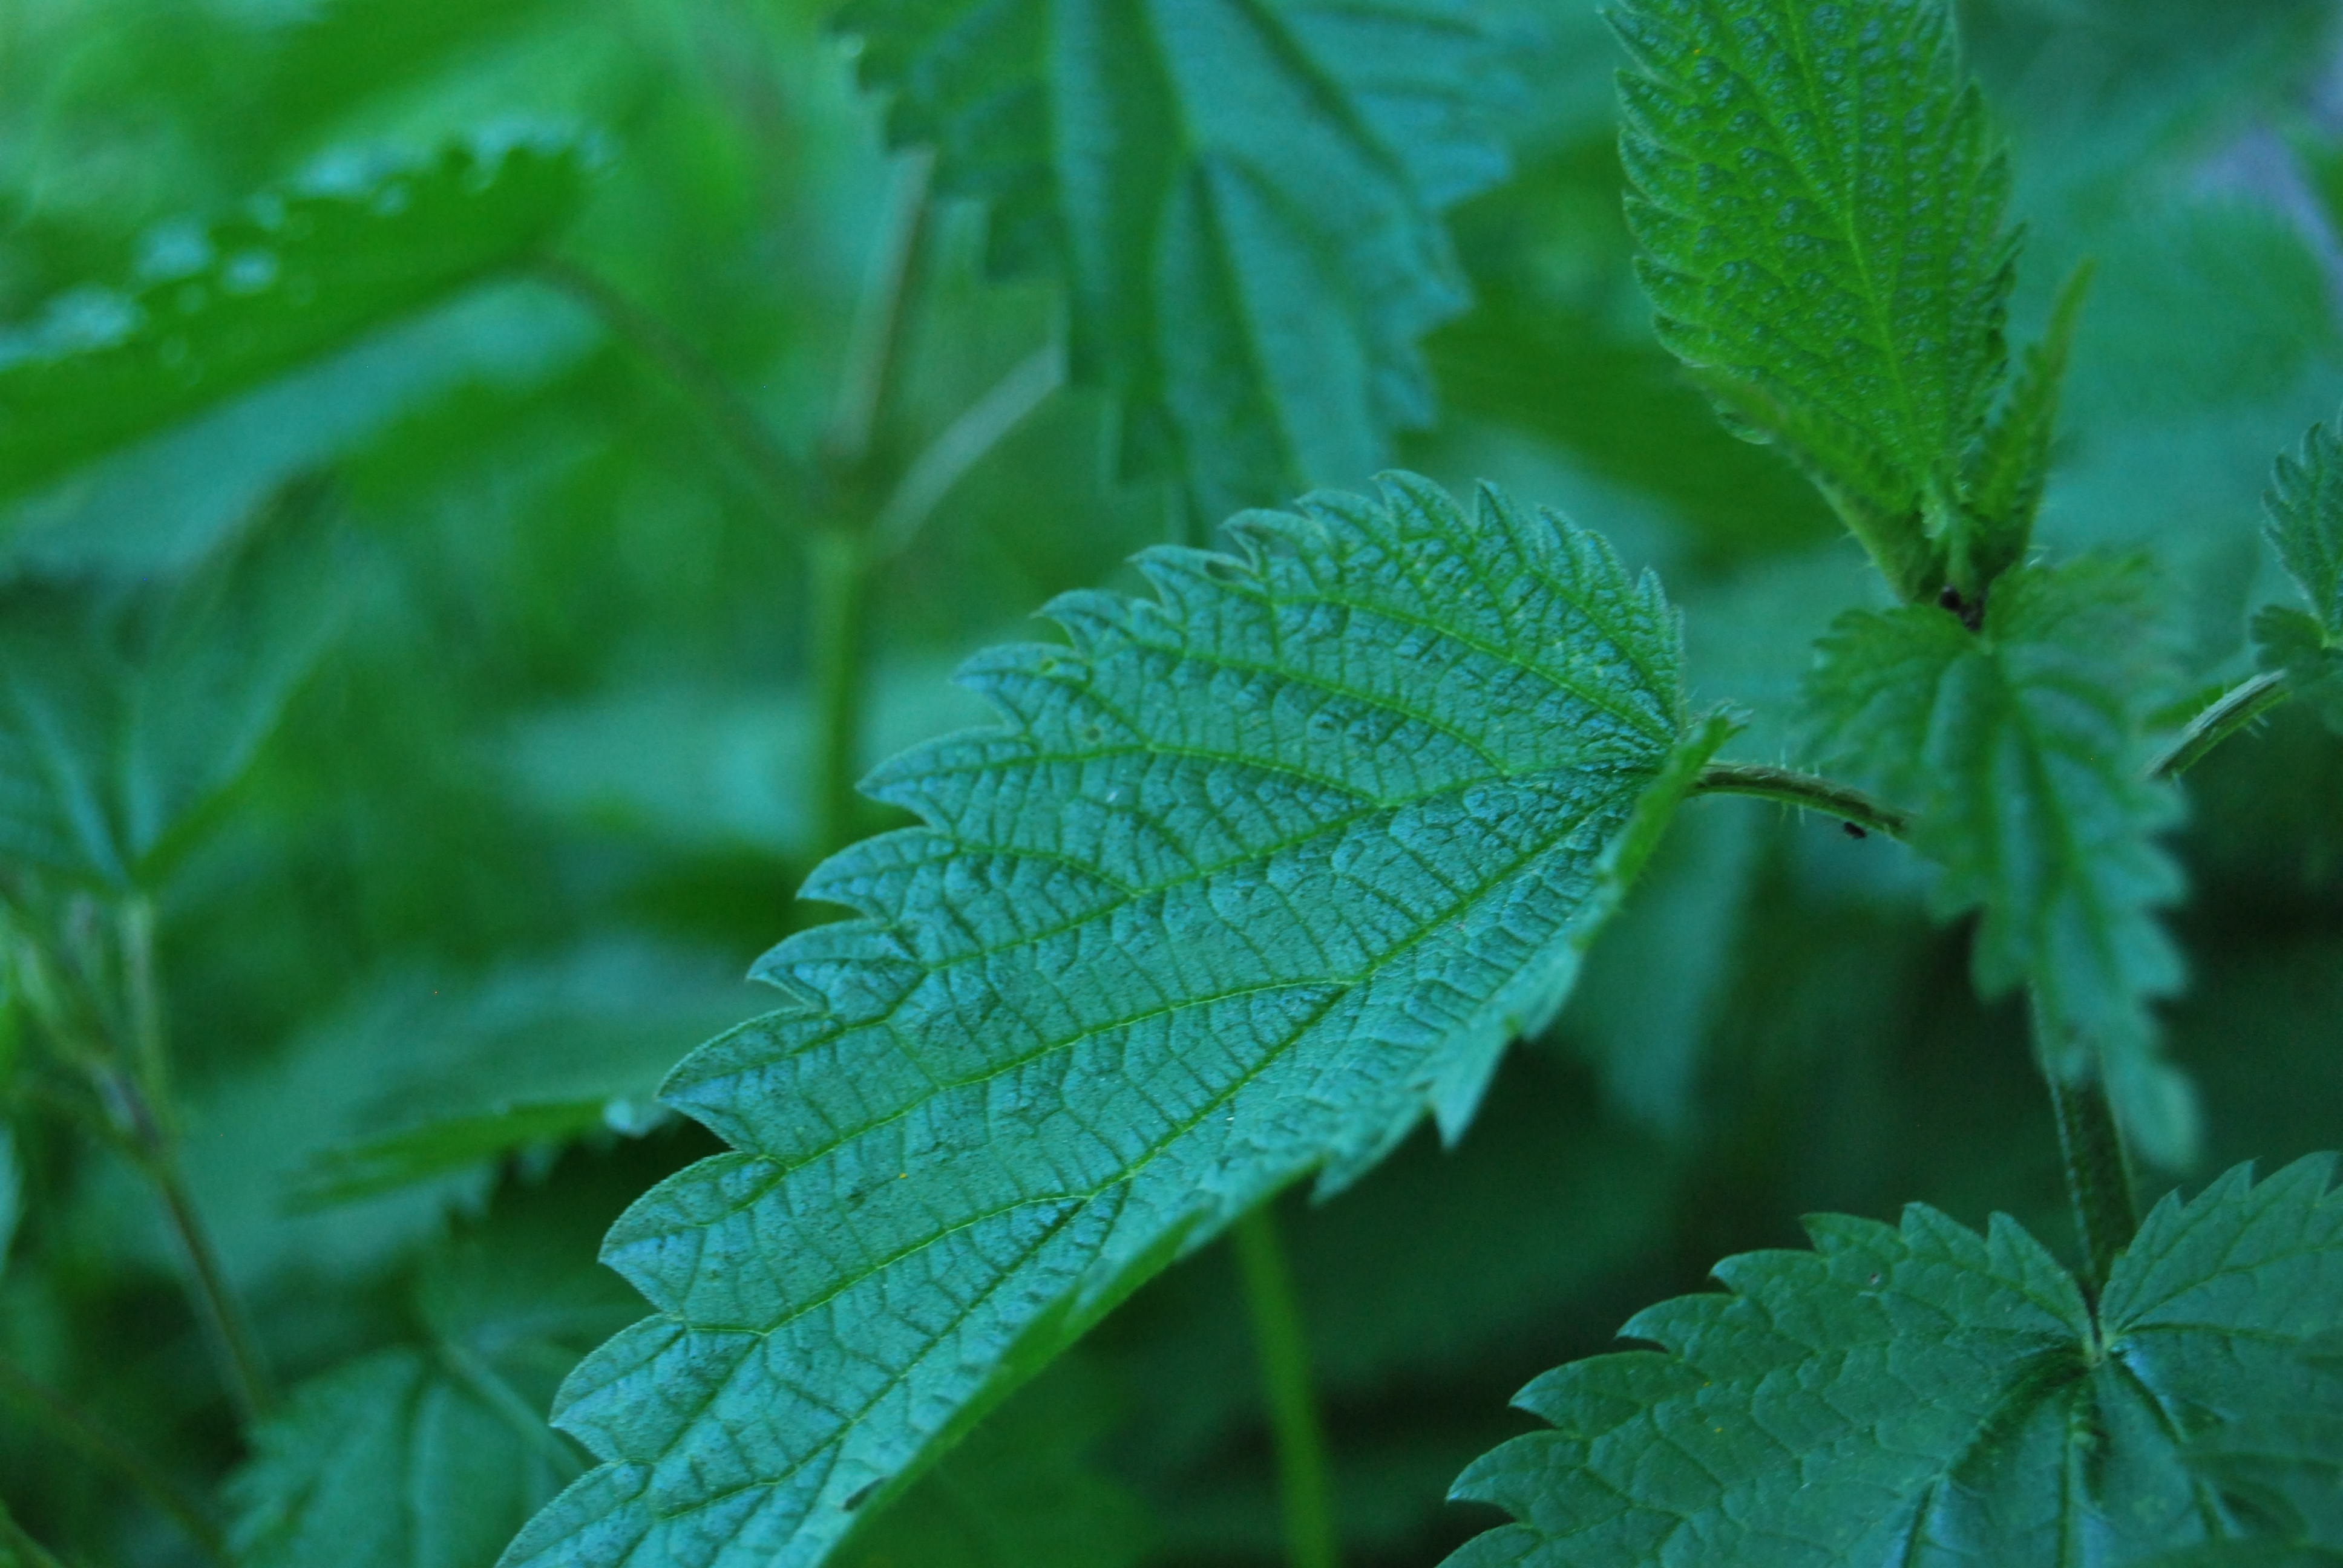
nature, plant, leaf, flower, green, herb, botany, flora, shrub, flowering plant, urtica, stinging nettle, annual plant, land plant, perilla